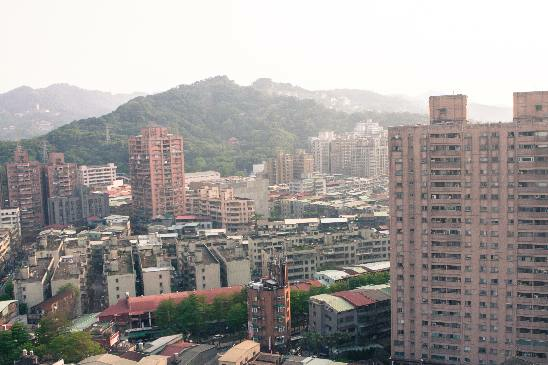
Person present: No